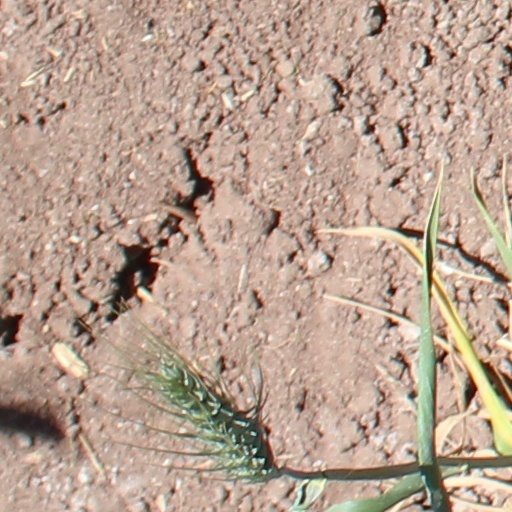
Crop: wheat